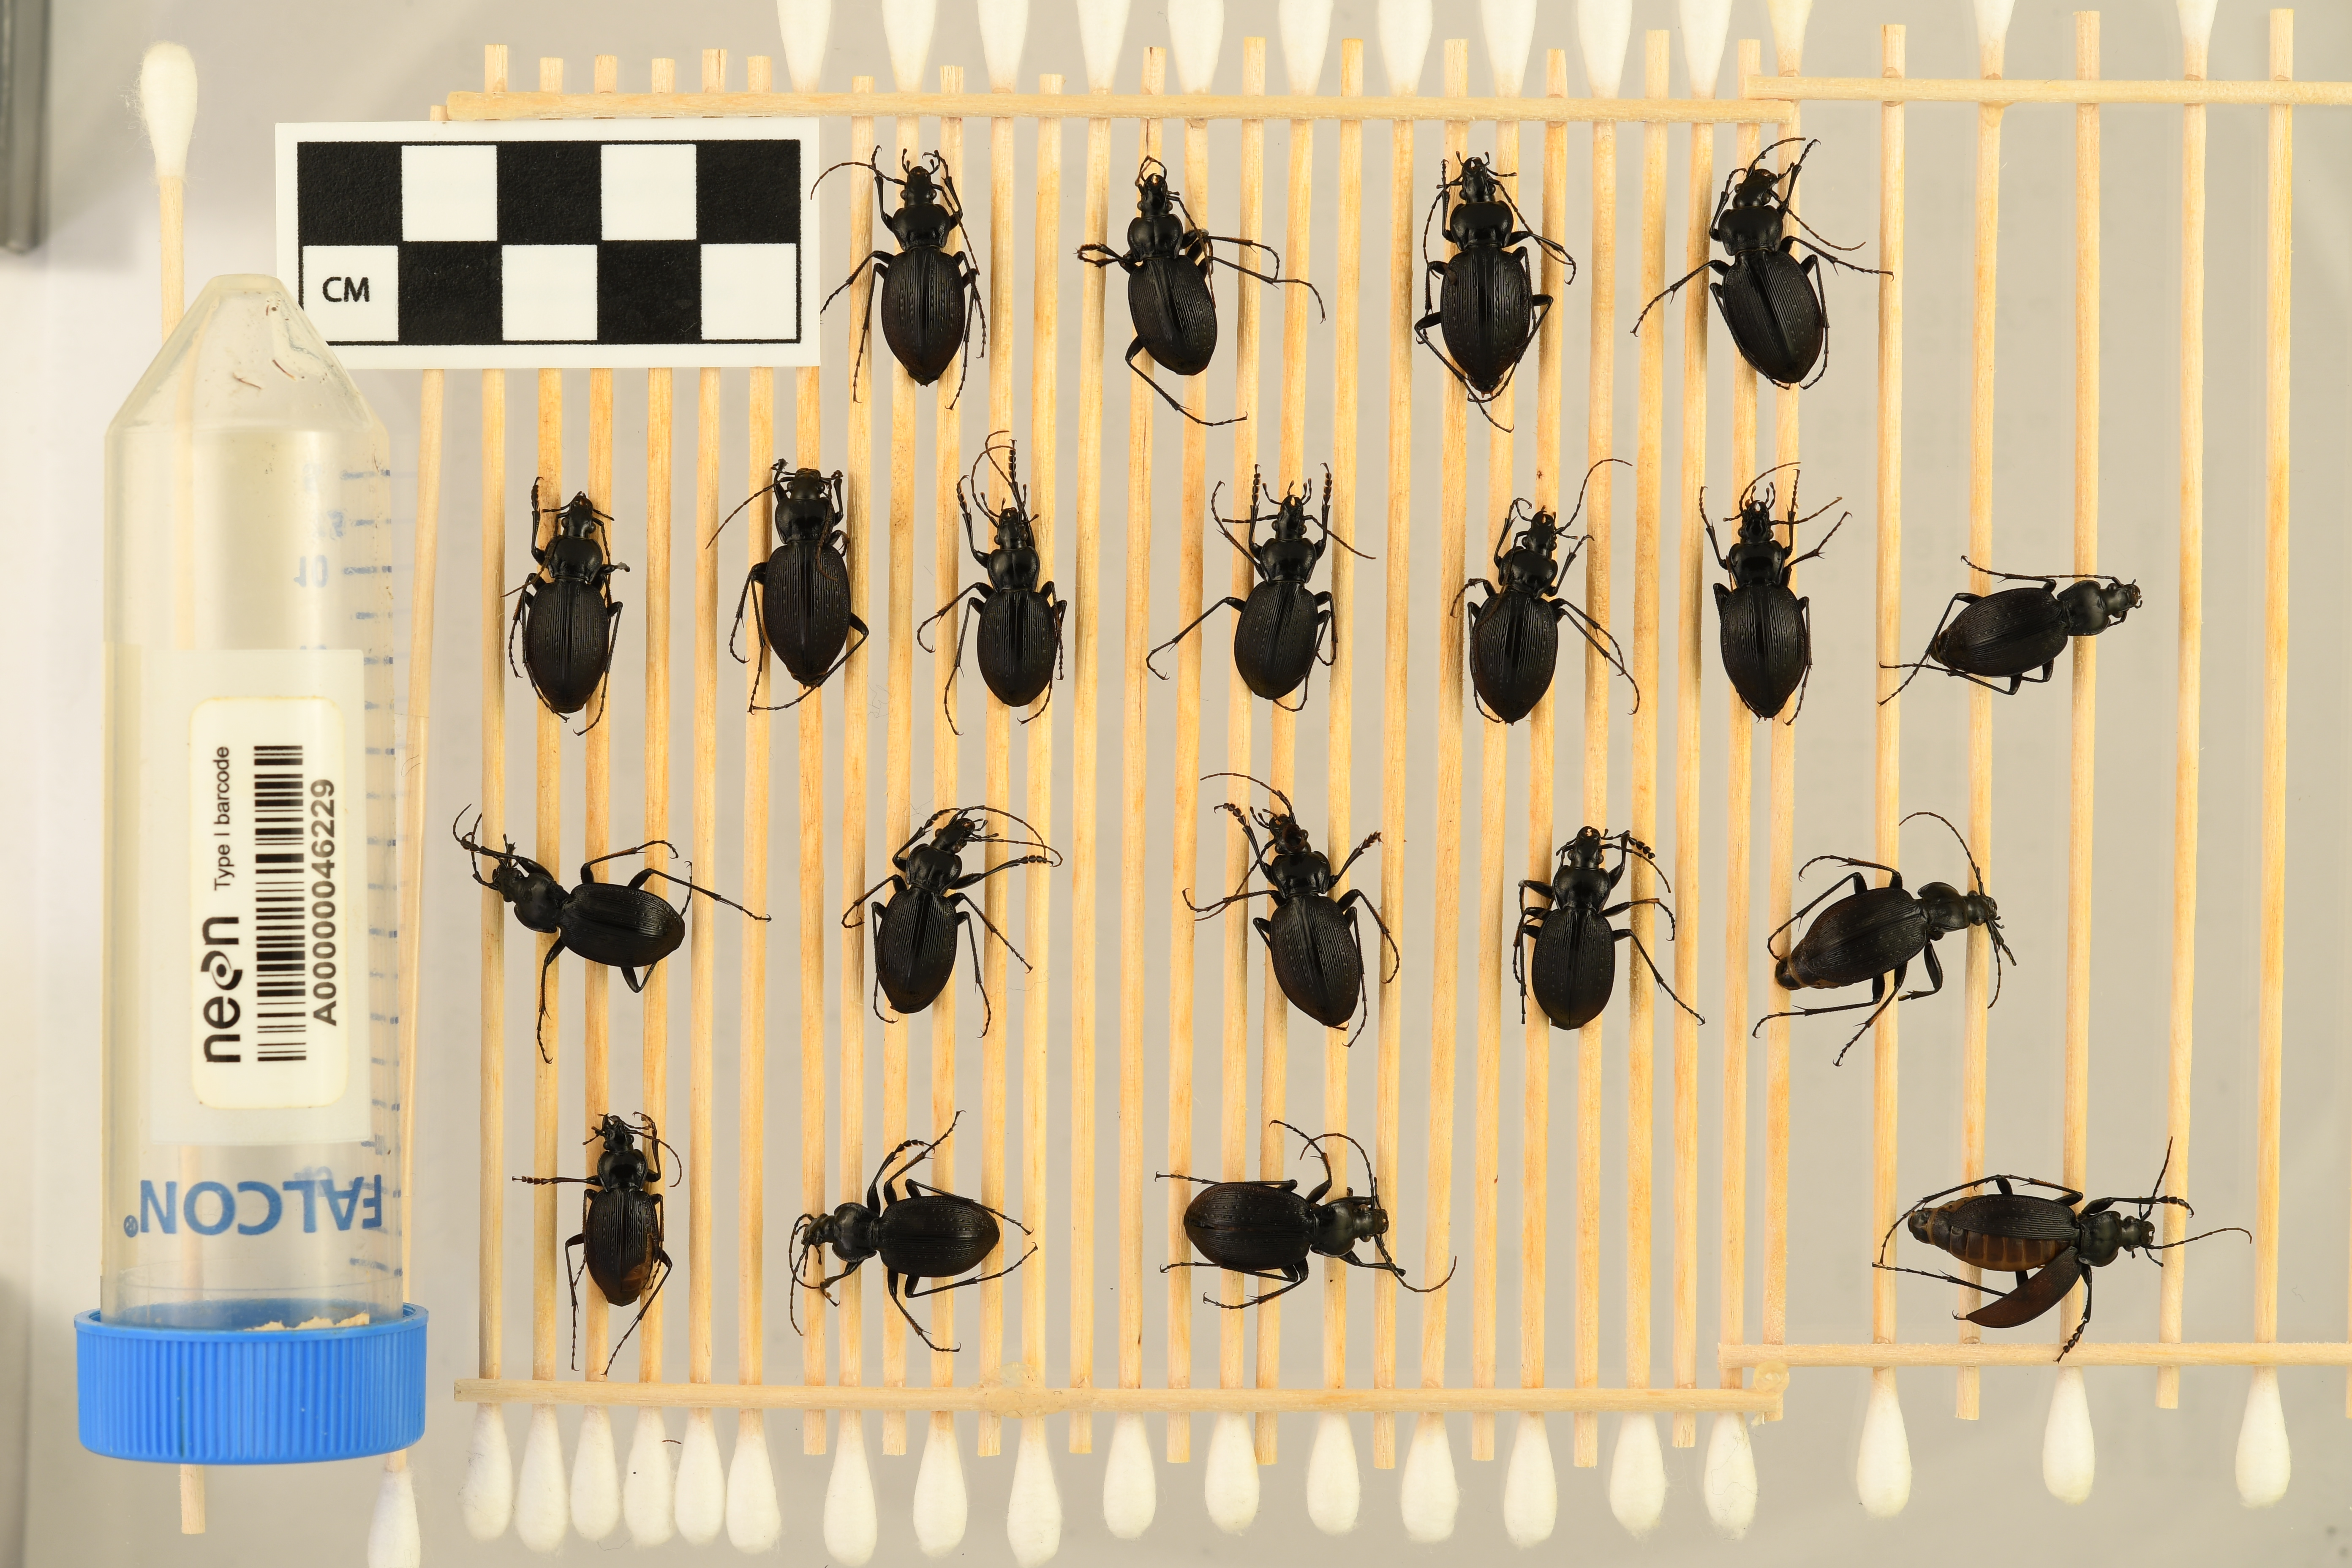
Carabus goryi — Great Smoky Mountains National Park NEON, plot GRSM_001. Beetle 13, ElytraLength: 1.298 cm (lying flat: Yes)

Carabus goryi — Great Smoky Mountains National Park NEON, plot GRSM_001. Beetle 13, ElytraWidth: 0.6608 cm (lying flat: Yes)

Carabus goryi — Great Smoky Mountains National Park NEON, plot GRSM_001. Beetle 14, ElytraLength: 1.392 cm (lying flat: Yes)

Carabus goryi — Great Smoky Mountains National Park NEON, plot GRSM_001. Beetle 14, ElytraWidth: 0.6959 cm (lying flat: Yes)

Carabus goryi — Great Smoky Mountains National Park NEON, plot GRSM_001. Beetle 15, ElytraLength: 1.256 cm (lying flat: Yes)

Carabus goryi — Great Smoky Mountains National Park NEON, plot GRSM_001. Beetle 15, ElytraWidth: 0.6643 cm (lying flat: Yes)

Carabus goryi — Great Smoky Mountains National Park NEON, plot GRSM_001. Beetle 16, ElytraLength: 1.339 cm (lying flat: No)

Carabus goryi — Great Smoky Mountains National Park NEON, plot GRSM_001. Beetle 16, ElytraWidth: 0.6842 cm (lying flat: No)

Carabus goryi — Great Smoky Mountains National Park NEON, plot GRSM_001. Beetle 17, ElytraLength: 1.185 cm (lying flat: Yes)

Carabus goryi — Great Smoky Mountains National Park NEON, plot GRSM_001. Beetle 17, ElytraWidth: 0.5923 cm (lying flat: Yes)

Carabus goryi — Great Smoky Mountains National Park NEON, plot GRSM_001. Beetle 18, ElytraLength: 1.237 cm (lying flat: Yes)

Carabus goryi — Great Smoky Mountains National Park NEON, plot GRSM_001. Beetle 18, ElytraWidth: 0.658 cm (lying flat: Yes)

Carabus goryi — Great Smoky Mountains National Park NEON, plot GRSM_001. Beetle 19, ElytraLength: 1.345 cm (lying flat: Yes)

Carabus goryi — Great Smoky Mountains National Park NEON, plot GRSM_001. Beetle 19, ElytraWidth: 0.6853 cm (lying flat: Yes)

Carabus goryi — Great Smoky Mountains National Park NEON, plot GRSM_001. Beetle 20, ElytraLength: 1.374 cm (lying flat: No)

Carabus goryi — Great Smoky Mountains National Park NEON, plot GRSM_001. Beetle 20, ElytraWidth: 0.6731 cm (lying flat: No)

Carabus goryi — Great Smoky Mountains National Park NEON, plot GRSM_001. Beetle 1, ElytraLength: 1.25 cm (lying flat: Yes)

Carabus goryi — Great Smoky Mountains National Park NEON, plot GRSM_001. Beetle 1, ElytraWidth: 0.5625 cm (lying flat: Yes)

Carabus goryi — Great Smoky Mountains National Park NEON, plot GRSM_001. Beetle 2, ElytraLength: 1.156 cm (lying flat: Yes)

Carabus goryi — Great Smoky Mountains National Park NEON, plot GRSM_001. Beetle 2, ElytraWidth: 0.5772 cm (lying flat: Yes)

Carabus goryi — Great Smoky Mountains National Park NEON, plot GRSM_001. Beetle 3, ElytraLength: 1.2625 cm (lying flat: Yes)

Carabus goryi — Great Smoky Mountains National Park NEON, plot GRSM_001. Beetle 3, ElytraWidth: 0.5875 cm (lying flat: Yes)

Carabus goryi — Great Smoky Mountains National Park NEON, plot GRSM_001. Beetle 4, ElytraLength: 1.324 cm (lying flat: Yes)

Carabus goryi — Great Smoky Mountains National Park NEON, plot GRSM_001. Beetle 4, ElytraWidth: 0.6325 cm (lying flat: Yes)

Carabus goryi — Great Smoky Mountains National Park NEON, plot GRSM_001. Beetle 5, ElytraLength: 1.188 cm (lying flat: Yes)

Carabus goryi — Great Smoky Mountains National Park NEON, plot GRSM_001. Beetle 5, ElytraWidth: 0.5506 cm (lying flat: Yes)

Carabus goryi — Great Smoky Mountains National Park NEON, plot GRSM_001. Beetle 6, ElytraLength: 1.325 cm (lying flat: Yes)

Carabus goryi — Great Smoky Mountains National Park NEON, plot GRSM_001. Beetle 6, ElytraWidth: 0.6 cm (lying flat: Yes)

Carabus goryi — Great Smoky Mountains National Park NEON, plot GRSM_001. Beetle 7, ElytraLength: 1.125 cm (lying flat: Yes)

Carabus goryi — Great Smoky Mountains National Park NEON, plot GRSM_001. Beetle 7, ElytraWidth: 0.5127 cm (lying flat: Yes)

Carabus goryi — Great Smoky Mountains National Park NEON, plot GRSM_001. Beetle 8, ElytraLength: 1.165 cm (lying flat: Yes)

Carabus goryi — Great Smoky Mountains National Park NEON, plot GRSM_001. Beetle 8, ElytraWidth: 0.5491 cm (lying flat: Yes)

Carabus goryi — Great Smoky Mountains National Park NEON, plot GRSM_001. Beetle 9, ElytraLength: 1.258 cm (lying flat: Yes)

Carabus goryi — Great Smoky Mountains National Park NEON, plot GRSM_001. Beetle 9, ElytraWidth: 0.5799 cm (lying flat: Yes)

Carabus goryi — Great Smoky Mountains National Park NEON, plot GRSM_001. Beetle 10, ElytraLength: 1.229 cm (lying flat: Yes)

Carabus goryi — Great Smoky Mountains National Park NEON, plot GRSM_001. Beetle 10, ElytraWidth: 0.5887 cm (lying flat: Yes)

Carabus goryi — Great Smoky Mountains National Park NEON, plot GRSM_001. Beetle 11, ElytraLength: 1.226 cm (lying flat: Yes)

Carabus goryi — Great Smoky Mountains National Park NEON, plot GRSM_001. Beetle 11, ElytraWidth: 0.5693 cm (lying flat: Yes)

Carabus goryi — Great Smoky Mountains National Park NEON, plot GRSM_001. Beetle 12, ElytraLength: 1.238 cm (lying flat: Yes)

Carabus goryi — Great Smoky Mountains National Park NEON, plot GRSM_001. Beetle 12, ElytraWidth: 0.5942 cm (lying flat: Yes)

Carabus goryi — Great Smoky Mountains National Park NEON, plot GRSM_001. Beetle 13, ElytraLength: 1.147 cm (lying flat: Yes)

Carabus goryi — Great Smoky Mountains National Park NEON, plot GRSM_001. Beetle 13, ElytraWidth: 0.5369 cm (lying flat: Yes)

Carabus goryi — Great Smoky Mountains National Park NEON, plot GRSM_001. Beetle 14, ElytraLength: 1.279 cm (lying flat: Yes)

Carabus goryi — Great Smoky Mountains National Park NEON, plot GRSM_001. Beetle 14, ElytraWidth: 0.5982 cm (lying flat: Yes)

Carabus goryi — Great Smoky Mountains National Park NEON, plot GRSM_001. Beetle 15, ElytraLength: 1.154 cm (lying flat: Yes)

Carabus goryi — Great Smoky Mountains National Park NEON, plot GRSM_001. Beetle 15, ElytraWidth: 0.5025 cm (lying flat: Yes)

Carabus goryi — Great Smoky Mountains National Park NEON, plot GRSM_001. Beetle 16, ElytraLength: 1.265 cm (lying flat: Yes)

Carabus goryi — Great Smoky Mountains National Park NEON, plot GRSM_001. Beetle 16, ElytraWidth: 0.5712 cm (lying flat: Yes)

Carabus goryi — Great Smoky Mountains National Park NEON, plot GRSM_001. Beetle 17, ElytraLength: 1.088 cm (lying flat: Yes)

Carabus goryi — Great Smoky Mountains National Park NEON, plot GRSM_001. Beetle 17, ElytraWidth: 0.5002 cm (lying flat: Yes)

Carabus goryi — Great Smoky Mountains National Park NEON, plot GRSM_001. Beetle 18, ElytraLength: 1.15 cm (lying flat: Yes)

Carabus goryi — Great Smoky Mountains National Park NEON, plot GRSM_001. Beetle 18, ElytraWidth: 0.5755 cm (lying flat: Yes)

Carabus goryi — Great Smoky Mountains National Park NEON, plot GRSM_001. Beetle 19, ElytraLength: 1.214 cm (lying flat: Yes)

Carabus goryi — Great Smoky Mountains National Park NEON, plot GRSM_001. Beetle 19, ElytraWidth: 0.5626 cm (lying flat: Yes)

Carabus goryi — Great Smoky Mountains National Park NEON, plot GRSM_001. Beetle 20, ElytraLength: 1.306 cm (lying flat: No)

Carabus goryi — Great Smoky Mountains National Park NEON, plot GRSM_001. Beetle 20, ElytraWidth: 0.6406 cm (lying flat: No)